Faizullah Khan

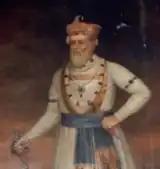
Portrait of Nawab Faizullah Khan

Nawab Faizullah Ali Khan (c. 1730 – 17 July 1794) became the first Nawab of Rampur. Following the defeat of the Rohillas in the First Rohilla War, Faizullah, the only surviving heir of Nawab Ali Mohammed Khan and opponent of the forces of Awadh and the British East India Company in the war, was installed as the ruler of the newly created Rampur State. The state was carved out of the dismembered Kingdom of Rohilkhand. It bordered the Maratha Confederacy to the south, making it a strategically significant territory. Under the tutelage of the East India Company, Faizullah ruled peacefully for 20 years. The capital, Rampur, was founded during his reign, and the Raza Library collection was initiated.